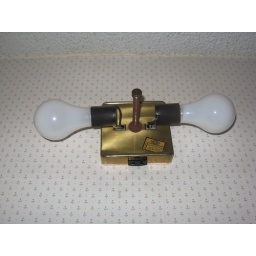
Lights in pink bath